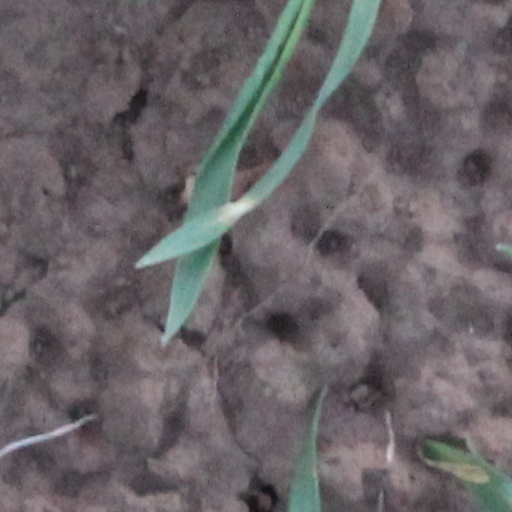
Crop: wheat